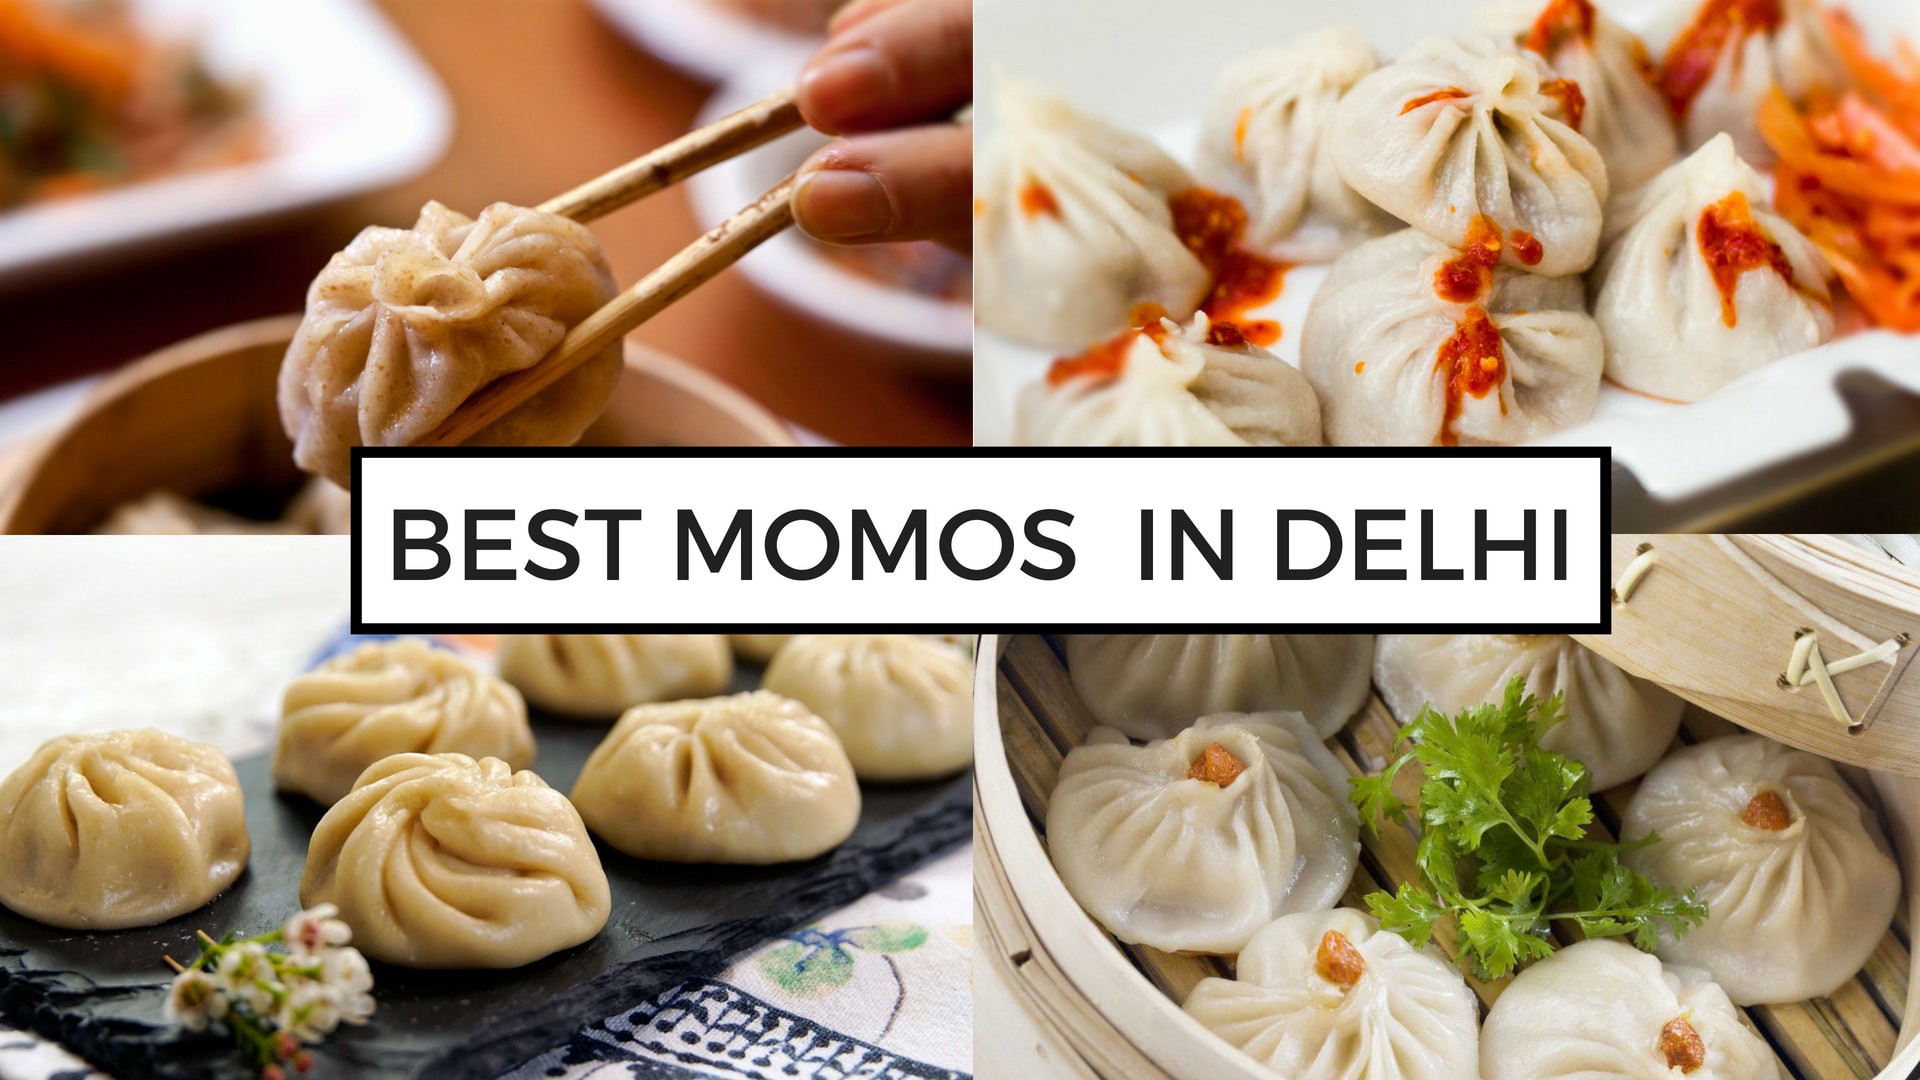
Dish: momos